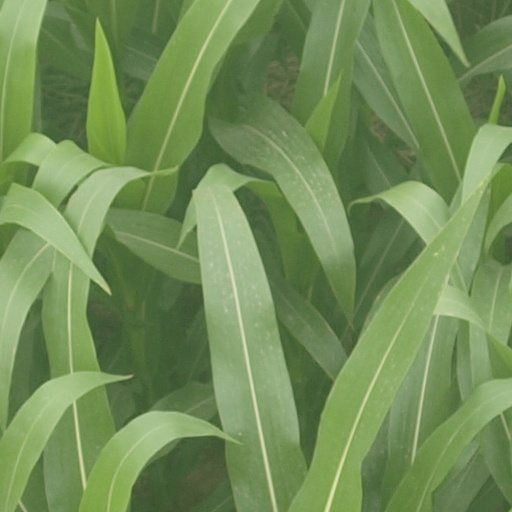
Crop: maize; corn